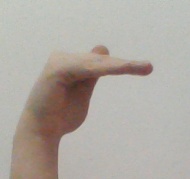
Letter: khaa